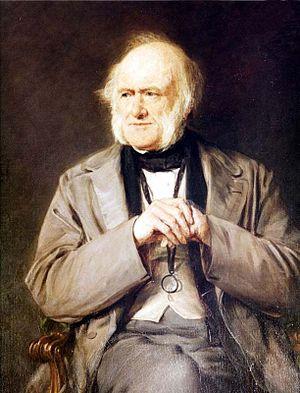
sujet: Charles Lyell source: http://www.kcl.ac.uk/depsta/iss/archives/175th/faq40i.htm licence:
La géologie est la science qui traite de la composition, de la structure, de l'histoire et de l'évolution des couches internes et externes de la Terre, et des processus qui la façonnent.
La grotte Lyell, précédemment appelée Grande caverne d’Engihoul, est située sur le territoire d’Éhein dans la province de Liège en région wallonne. Elle fait partie d'un ensemble de cavernes découvertes et explorées par Philippe-Charles Schmerling en 1831, puis par divers chercheurs dont Sir Charles Lyell en 1860.
Charles Lyell, 1ᵉʳ baronnet, est un géologue britannique qui a popularisé l'uniformitarisme.
22 octobre : premier saut en parachute d'un ballon par André-Jacques Garnerin.